24th Brigade (Australia)

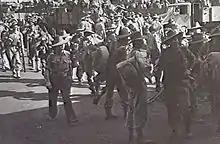
Soldiers at a wharf prepare to embark for overseas

After the capture of Lae, the Allies decided to follow up their success with another amphibious operation to secure Finschaffen, as part of plans to secure control of the Huon Peninsula and Vitiaz Strait. The initial Landing at Scarlet Beach was carried out by the 20th Brigade, although the 2/43rd Battalion was detached from the 24th Brigade in late September to help defend the beachhead. The 2/43rd subsequently took up a blocking posting around Jivevaneng, relieving the 2/17th Battalion, while the main elements of the 20th Brigade advanced south to capture of Finschhafen. Throughout early October, the 2/43rd came under consistent attack, and it became clear to the Australians that the Japanese were preparing to launch a counter-attack. As a result the 24th Brigade's other two battalions, as well as the 9th Division's headquarters were landed by 11 October. The counter-attack came on 16 October, around Jivevaneng and around the coast, and the 24th Brigade was heavily involved in the fighting, eventually repelling the Japanese attack. The 26th Brigade arrived on 20 October to reinforce the Australians and in mid-November they captured Sattelberg. In early November, Brigadier Selwyn Porter took over command of the brigade. As the Australians began the advance north from Sattelberg towards Wareo, the 24th Brigade advanced up the coast towards Gusika and the Lakes that sat astride the Gusika–Wareo track, while the 20th Brigade advanced on their left towards Nongora. In December, the 4th Brigade took over the advance along the coast towards Fortification Point, while the 9th Division units were rested. In January 1944, the 24th Brigade was withdrawn back to Finschhafen, and from there they embarked for Australia the following month.